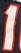
Number: 1